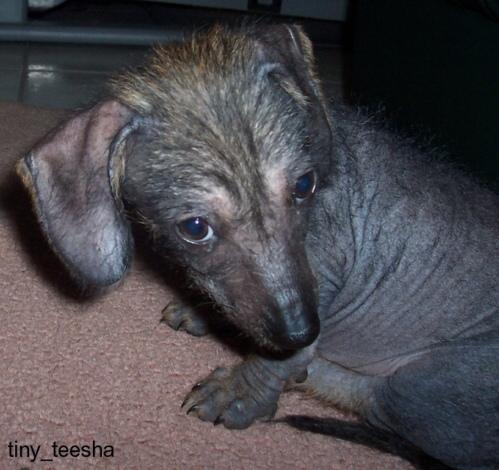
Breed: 220-n000069-Mexican_hairless